Takuya Hirai

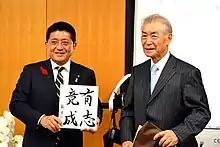
Takuya Hirai with Tasuku Honjo

Takuya Hirai is a Japanese politician of the Liberal Democratic Party (LDP), a member of the House of Representatives in the Diet (national legislature). A native of Takamatsu, Kagawa and graduate of Sophia University he was elected to the House of Representatives for the first time in 2000 as a member of the New Frontier Party after running unsuccessfully as an independent in 1996. He later joined LDP.